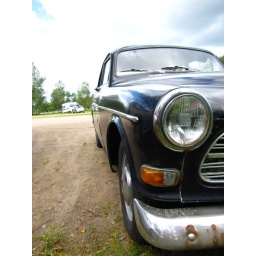
a old old rusty car outside a zoo in sweden. i just love this car